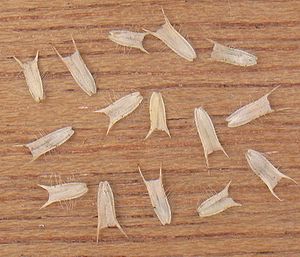
Engrottehale / Galleri
Frø.
Engrottehale, ofte skrevet eng-rottehale, er et 20-120 cm højt græs, der vokser på fx enge og i vejkanter. I og med at planten bruges både som foderafgrøde og som plænegræs, er den meget udbredt i hele landet. Derfor er det ofte den, som pollenallergikere først udvikler overfølsomhed for. Den bliver typisk anvendt i allergitest, da otte ud af ti med græsallergi vil reagere på denne art. Den kaldes også timoté.